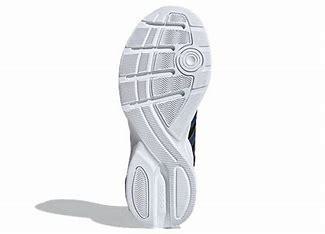
Brand: adidas
Model: NEO Strutter Athletic